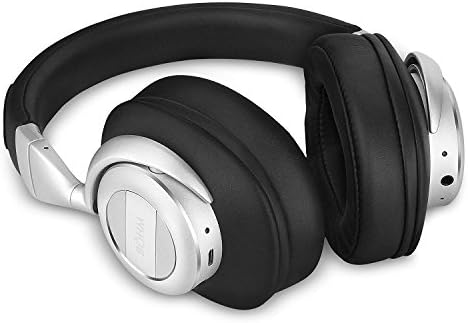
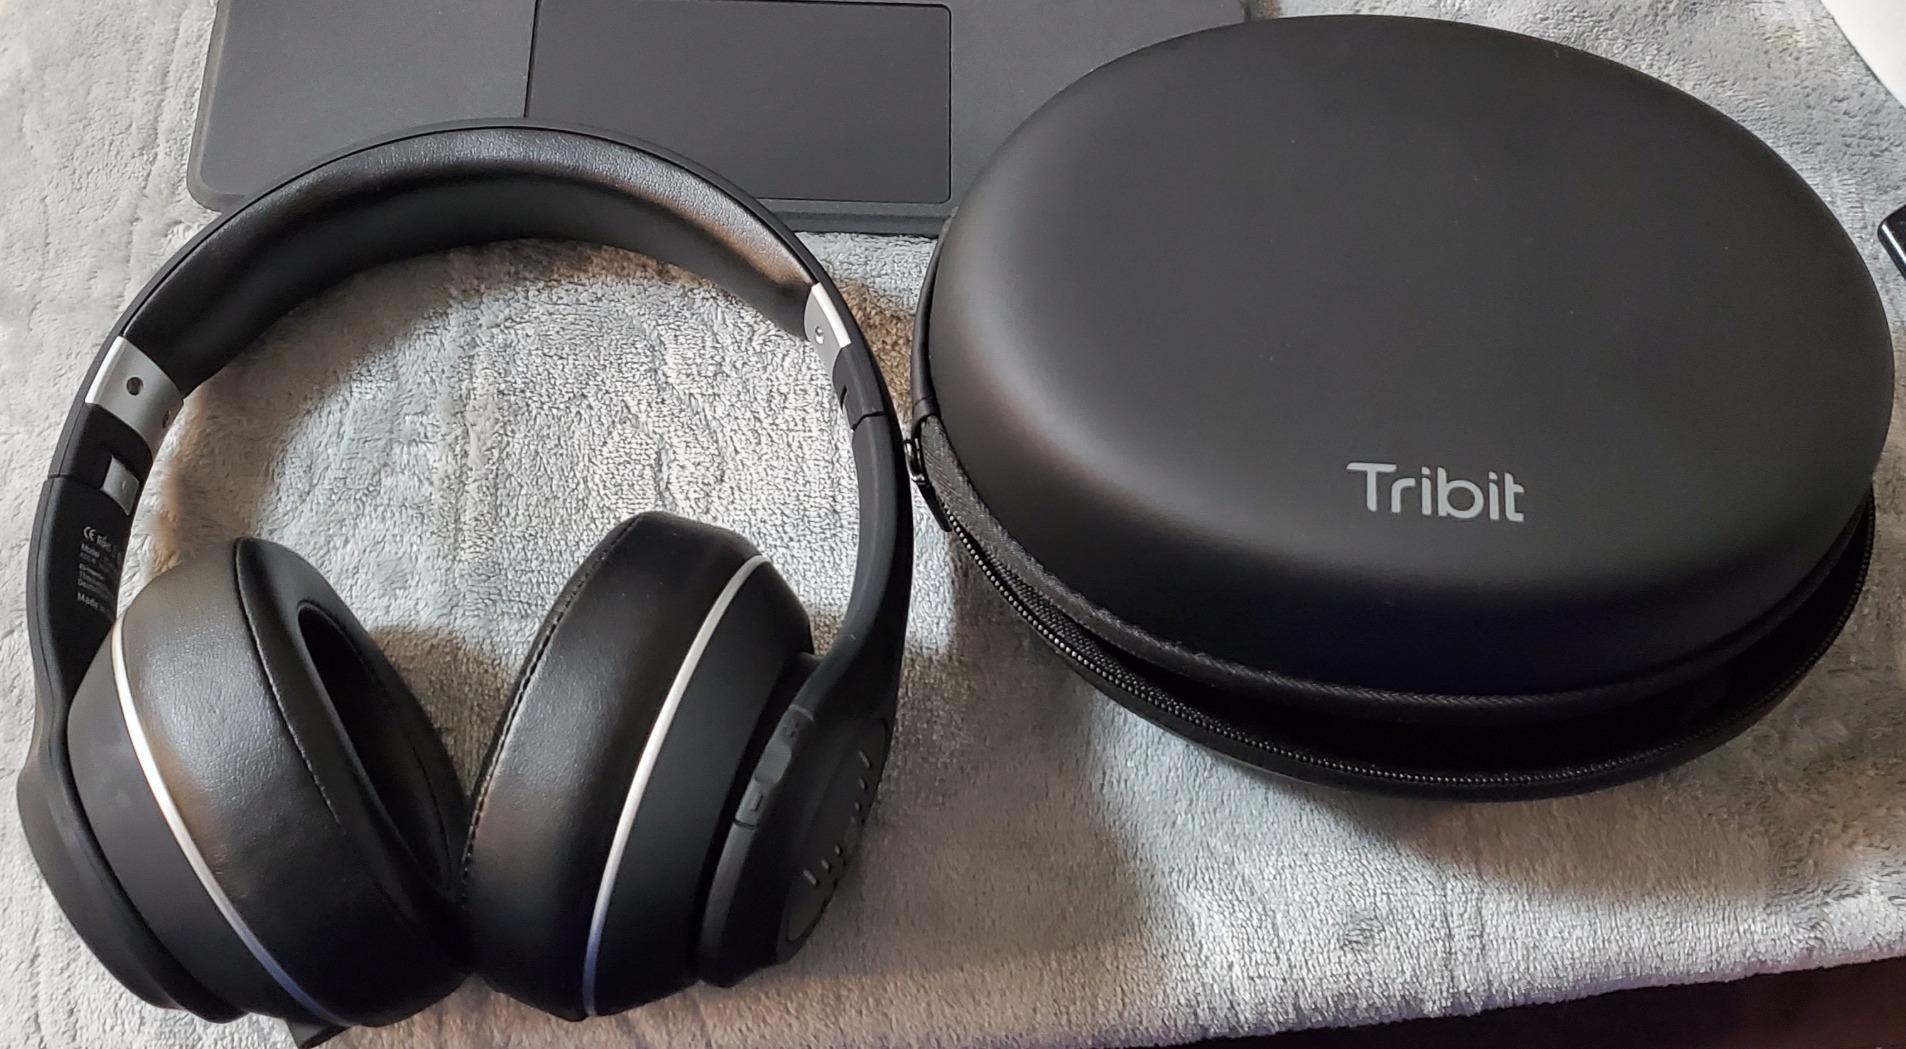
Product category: headphones
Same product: no